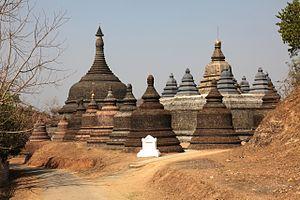
Mrauk U, aussi appelée Mrohaung, est une ville de Birmanie située dans le Nord de l'État d'Arakan. Elle fut la capitale du royaume du même nom, entre 1431 et sa prise par les Birmans en 1785.